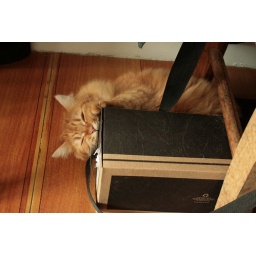
the cat in the box